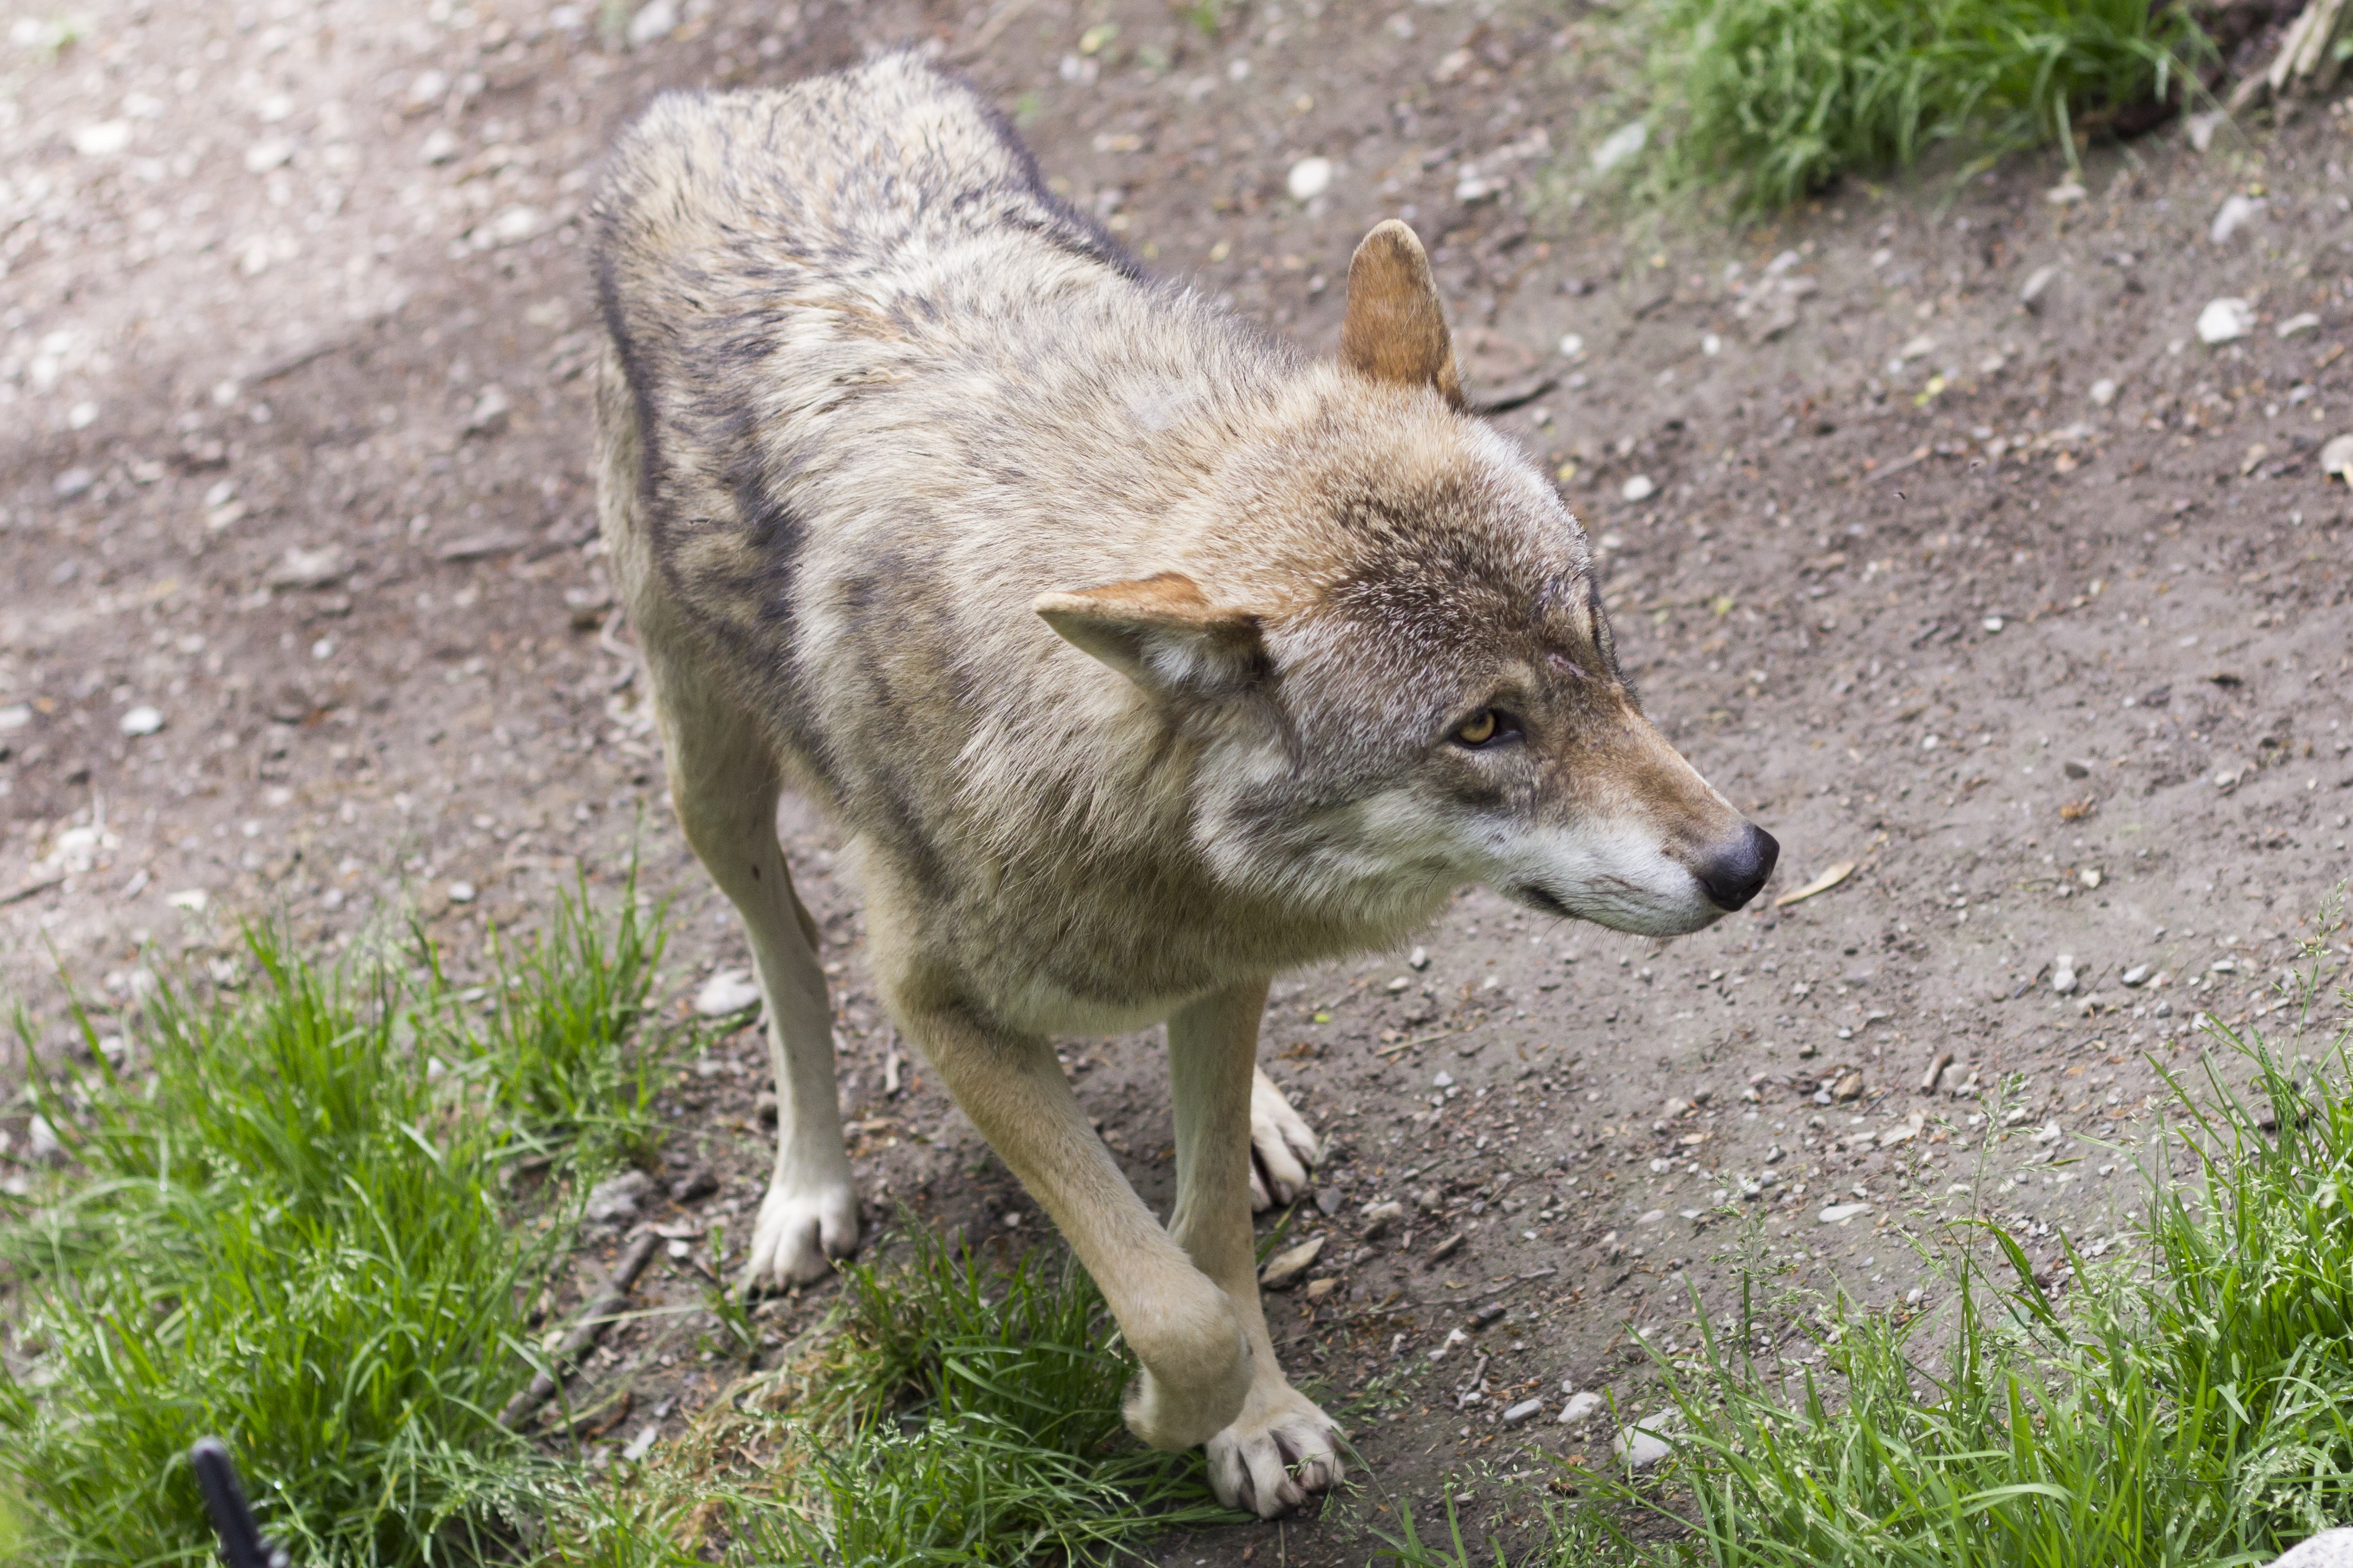
animal, wildlife, zoo, fur, mammal, wolf, predator, fauna, grey, vertebrate, hunter, european wolf, canis lupus, hundeartig, dog like mammal, red wolf, kit fox, saarloos wolfdog, wolfdog, czechoslovakian wolfdog, dog breed group, east siberian laika, west siberian laika, canis lupus tundrarum, grey fox